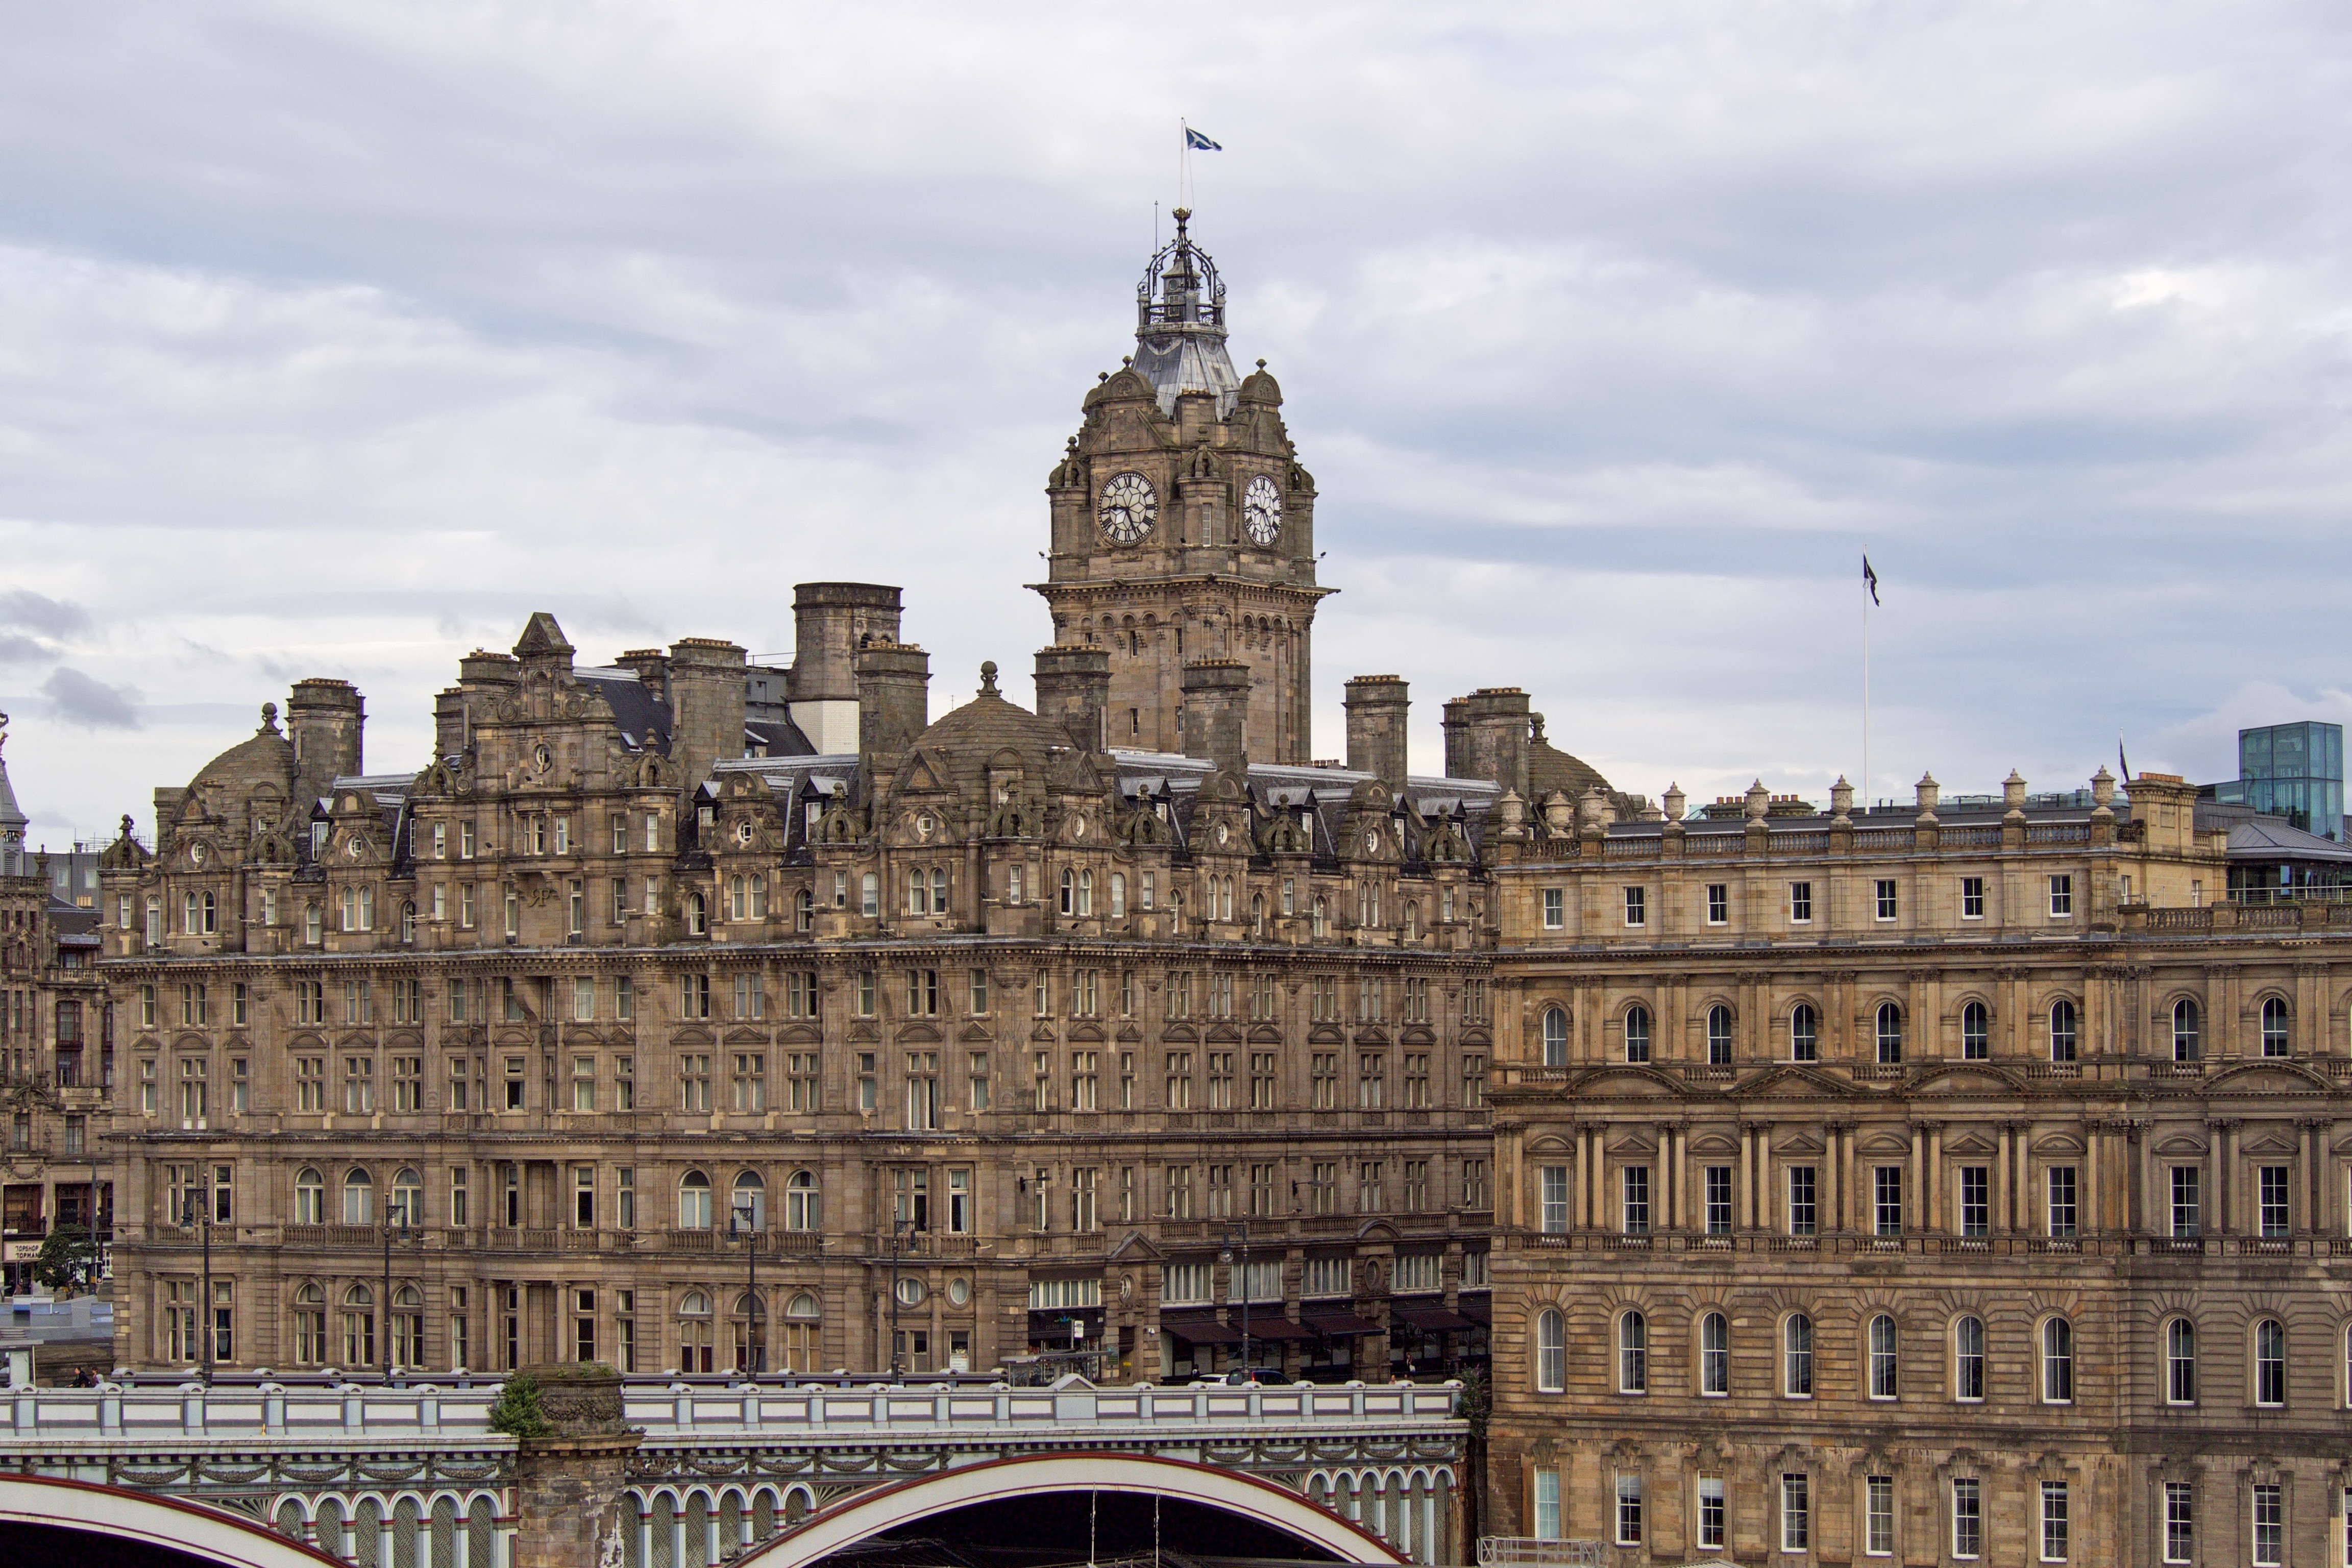
architecture, building, chateau, palace, cityscape, plaza, landmark, facade, town square, scotland, edinburgh, victorian, balmoral hotel, william hamilton beattie, historic site, ancient history